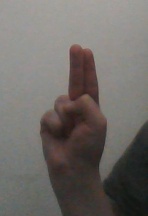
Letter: taa